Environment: real
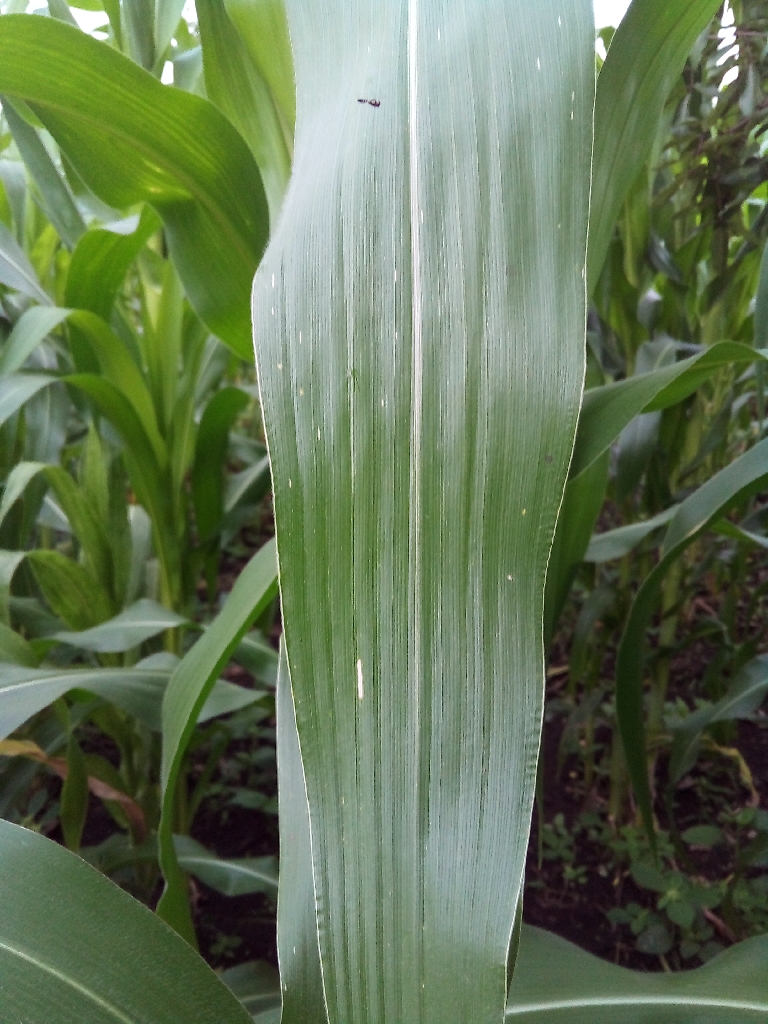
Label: healthy